Jökulsárlón

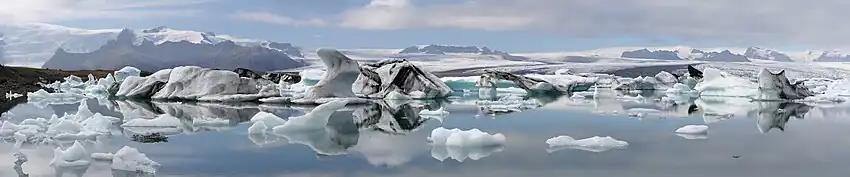
Panorama of Jökulsárlón.

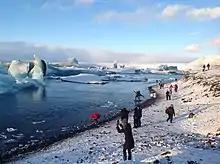
Tourists at Jökulsárlón in January 2017.

There are many activities available to guests at Jökulsárlón. There are lagoon tours provided by several different companies in boats or kayaks. In the winter there are ice cave tours that leave from the lagoon parking lot. There are hiking trails around the area that offer guests an opportunity to explore the area.